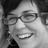
Emotion: happy